Stanford Memorial Auditorium

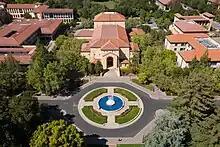
Memorial Auditorium

Memorial Hall (informally referred to as MemAud), was built in 1937 to commemorate those students and faculty from Stanford University who died in World War I. Designed by Arthur Brown, Jr. in conjunction with Bakewell and Weihe, construction of the building was funded primarily through student contributions.